Spinning (textiles)

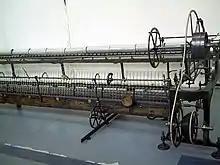
Mule spinning

In a spinning mule, the roving is pulled off bobbins and sequentially fed through rollers operating at several different speeds, thinning the roving at a consistent rate. The yarn is twisted through the spinning of the bobbin as the carriage moves out, and is rolled onto a cop as the carriage returns. Mule spinning produces a finer thread than ring spinning. Spinning by the mule machine is an intermittent process as the frame advances and returns. It is the descendant of a device invented in 1779 by Samuel Crompton, and produces a softer, less twisted thread that is favored for fines and for weft.